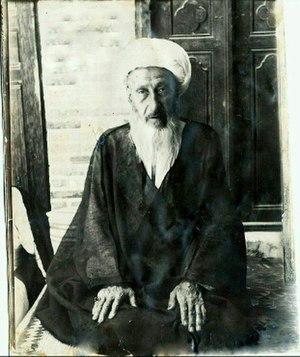
Mirza Mohammad Hussein Naini Gharavi était l'Iranian Shia doudécimains Marja '. Son père Mirza Abdol Rahim et son grand-père Haji Mirza Saeed, tous deux étaient des cheikhs de Nain et Mohammad Hussein se sont révélés être l'élève le plus compétent de l' ayatollah Kazem Khorasani. L'ayatollah Naini est considéré comme le théoricien le plus célèbre de la révolution constitutionnelle iranienne. Parmi ses œuvres, des références notables sont son Dubios Habit, Vassilat'un Nijat et Ressalat la Zarar. en 1987, en Iran Le 50e anniversaire de la mort de l'ayatollah Mirza Mohammed Hussein Naini a été commémoré par l'émission de Stamps Tickets.